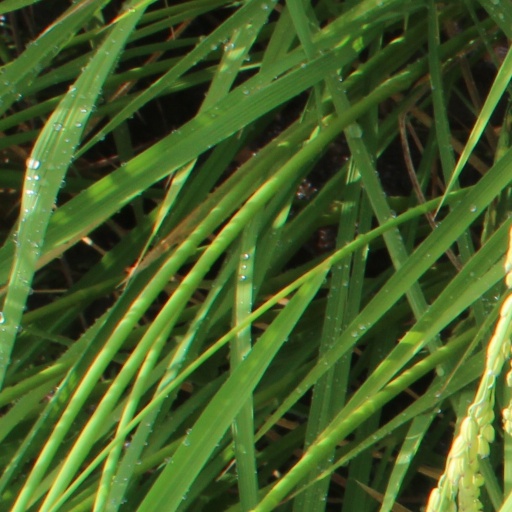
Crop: rice